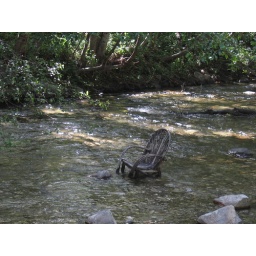
chair in the river